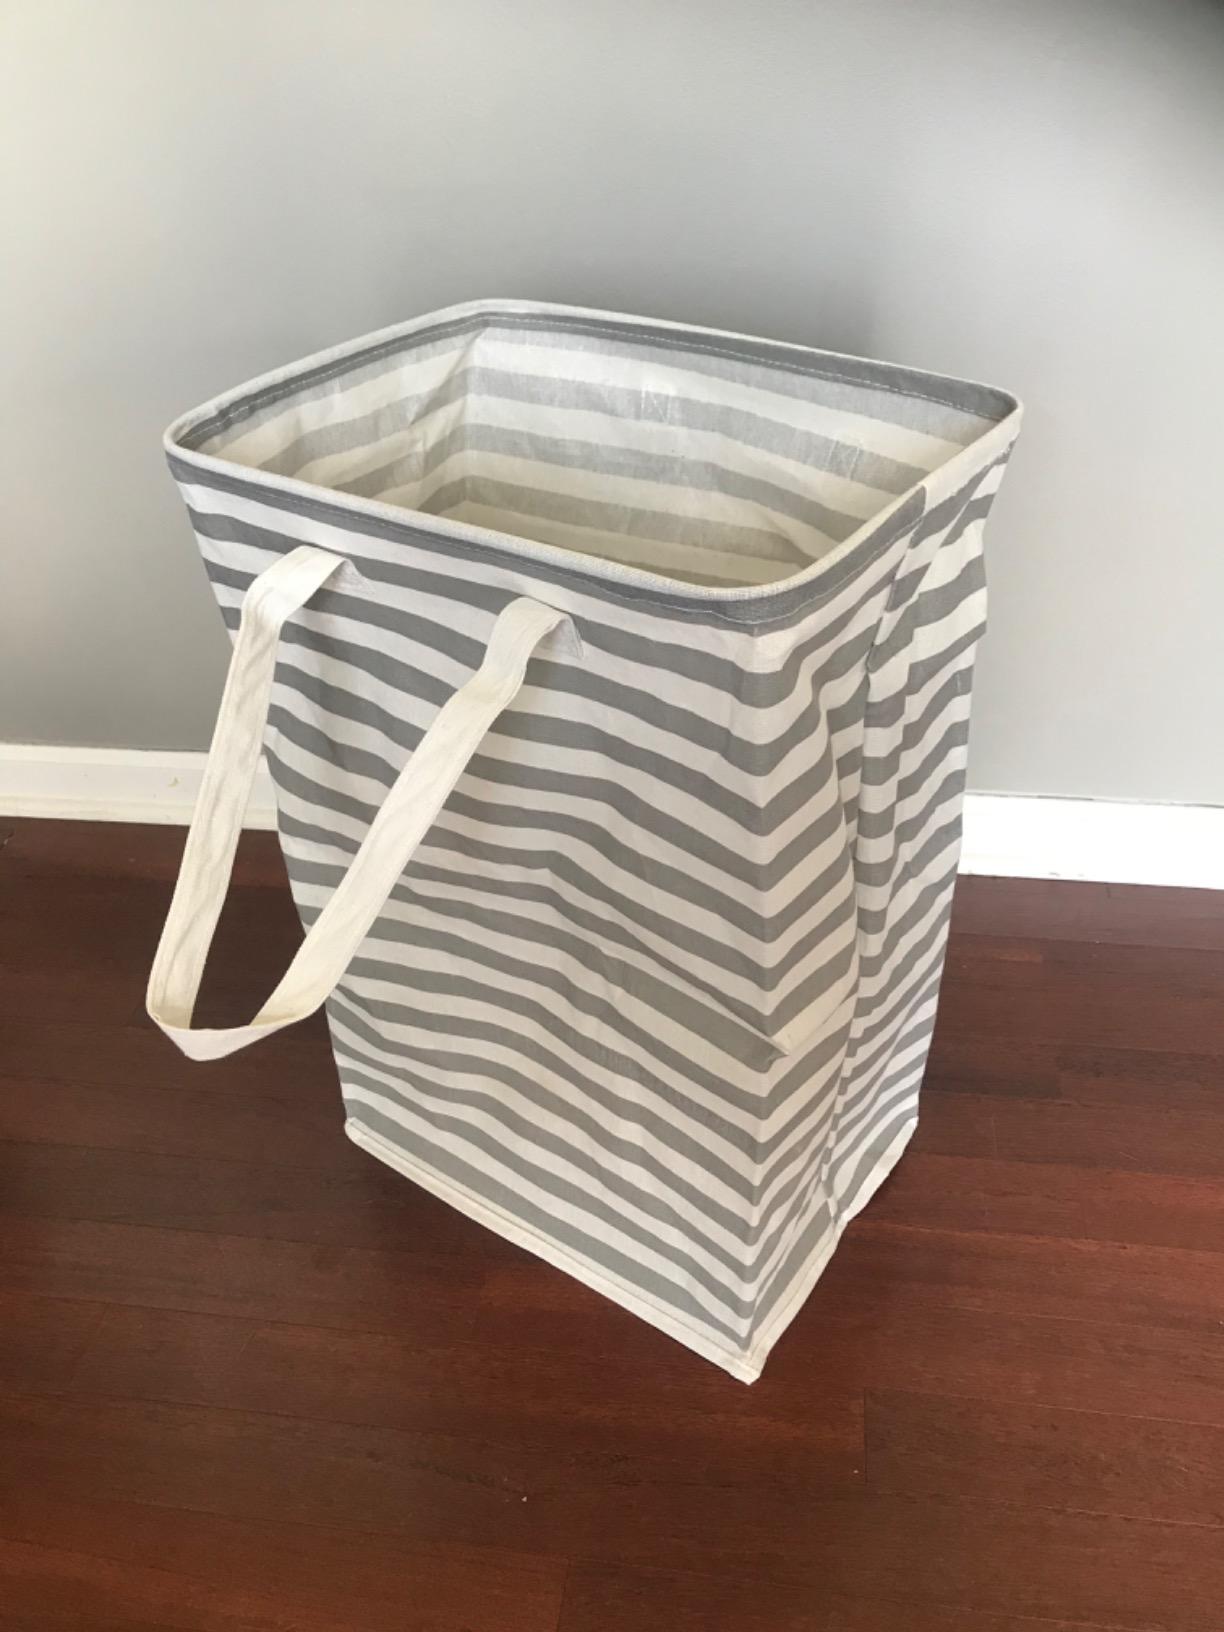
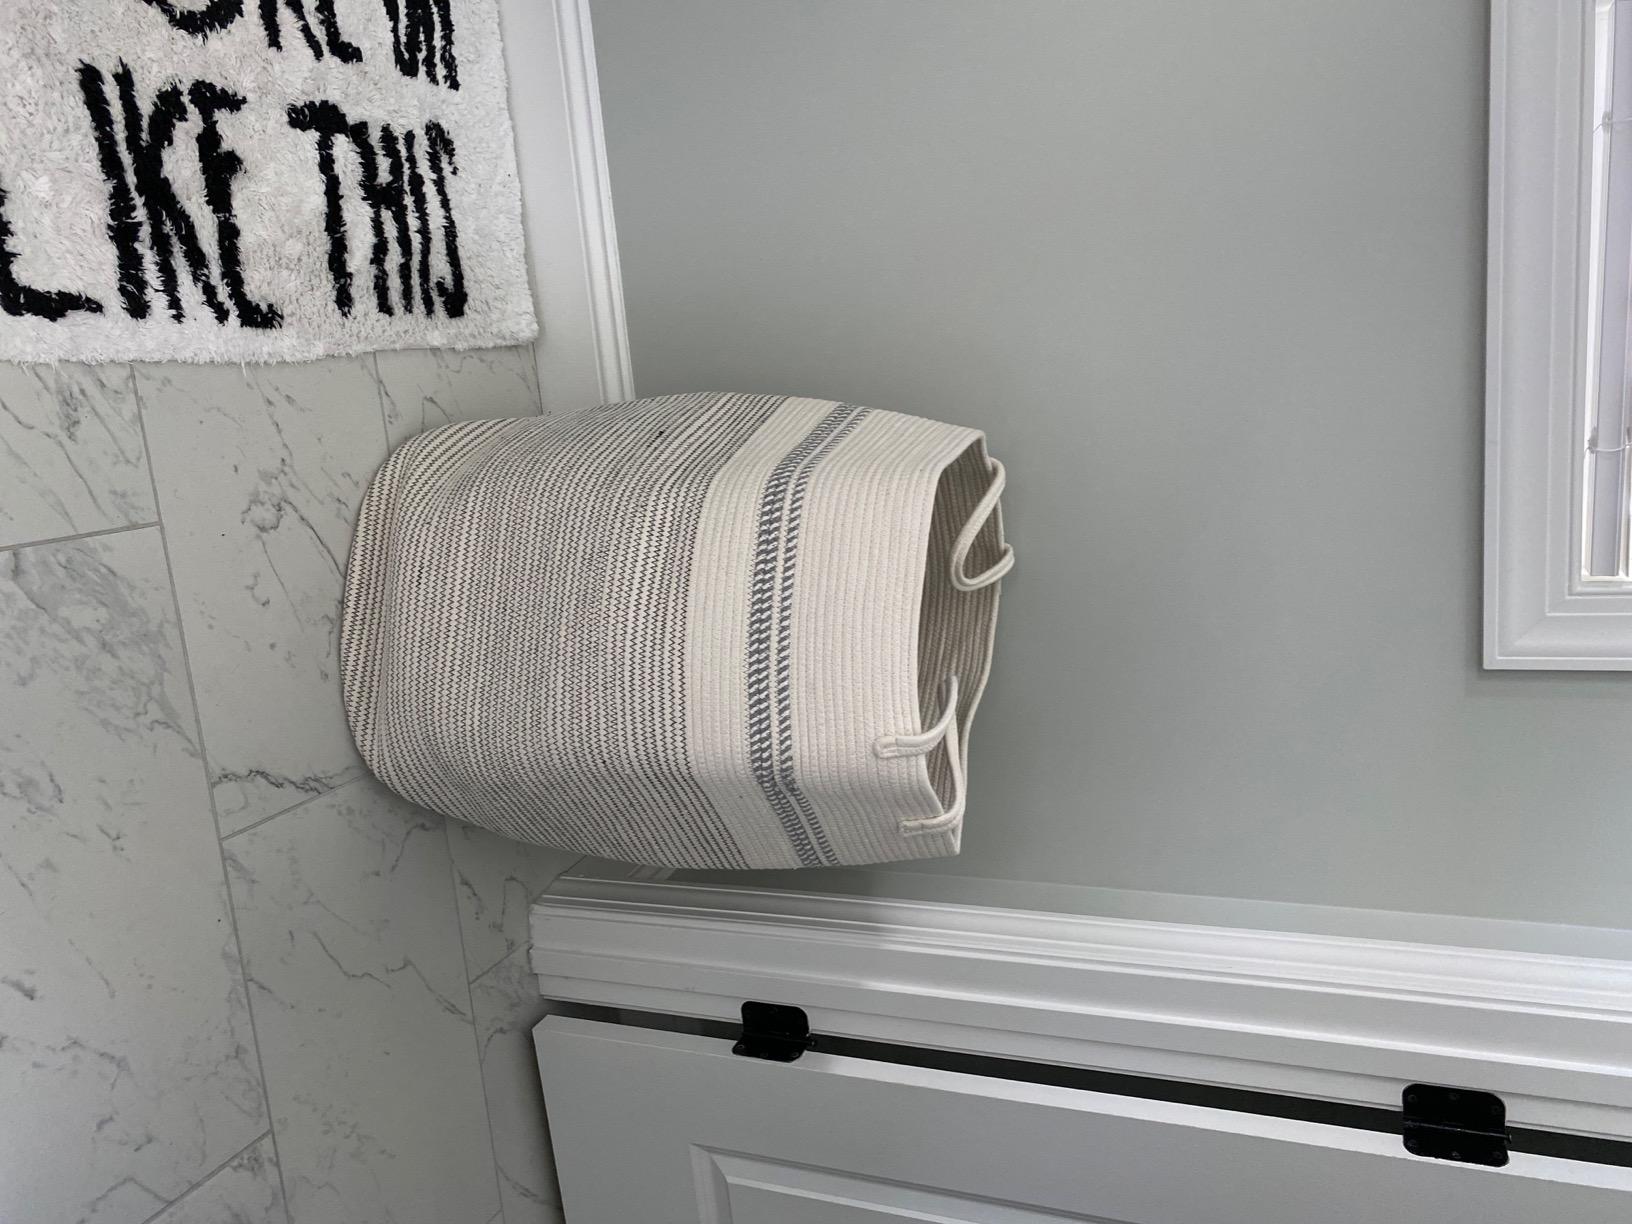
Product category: items_hamper
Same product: no